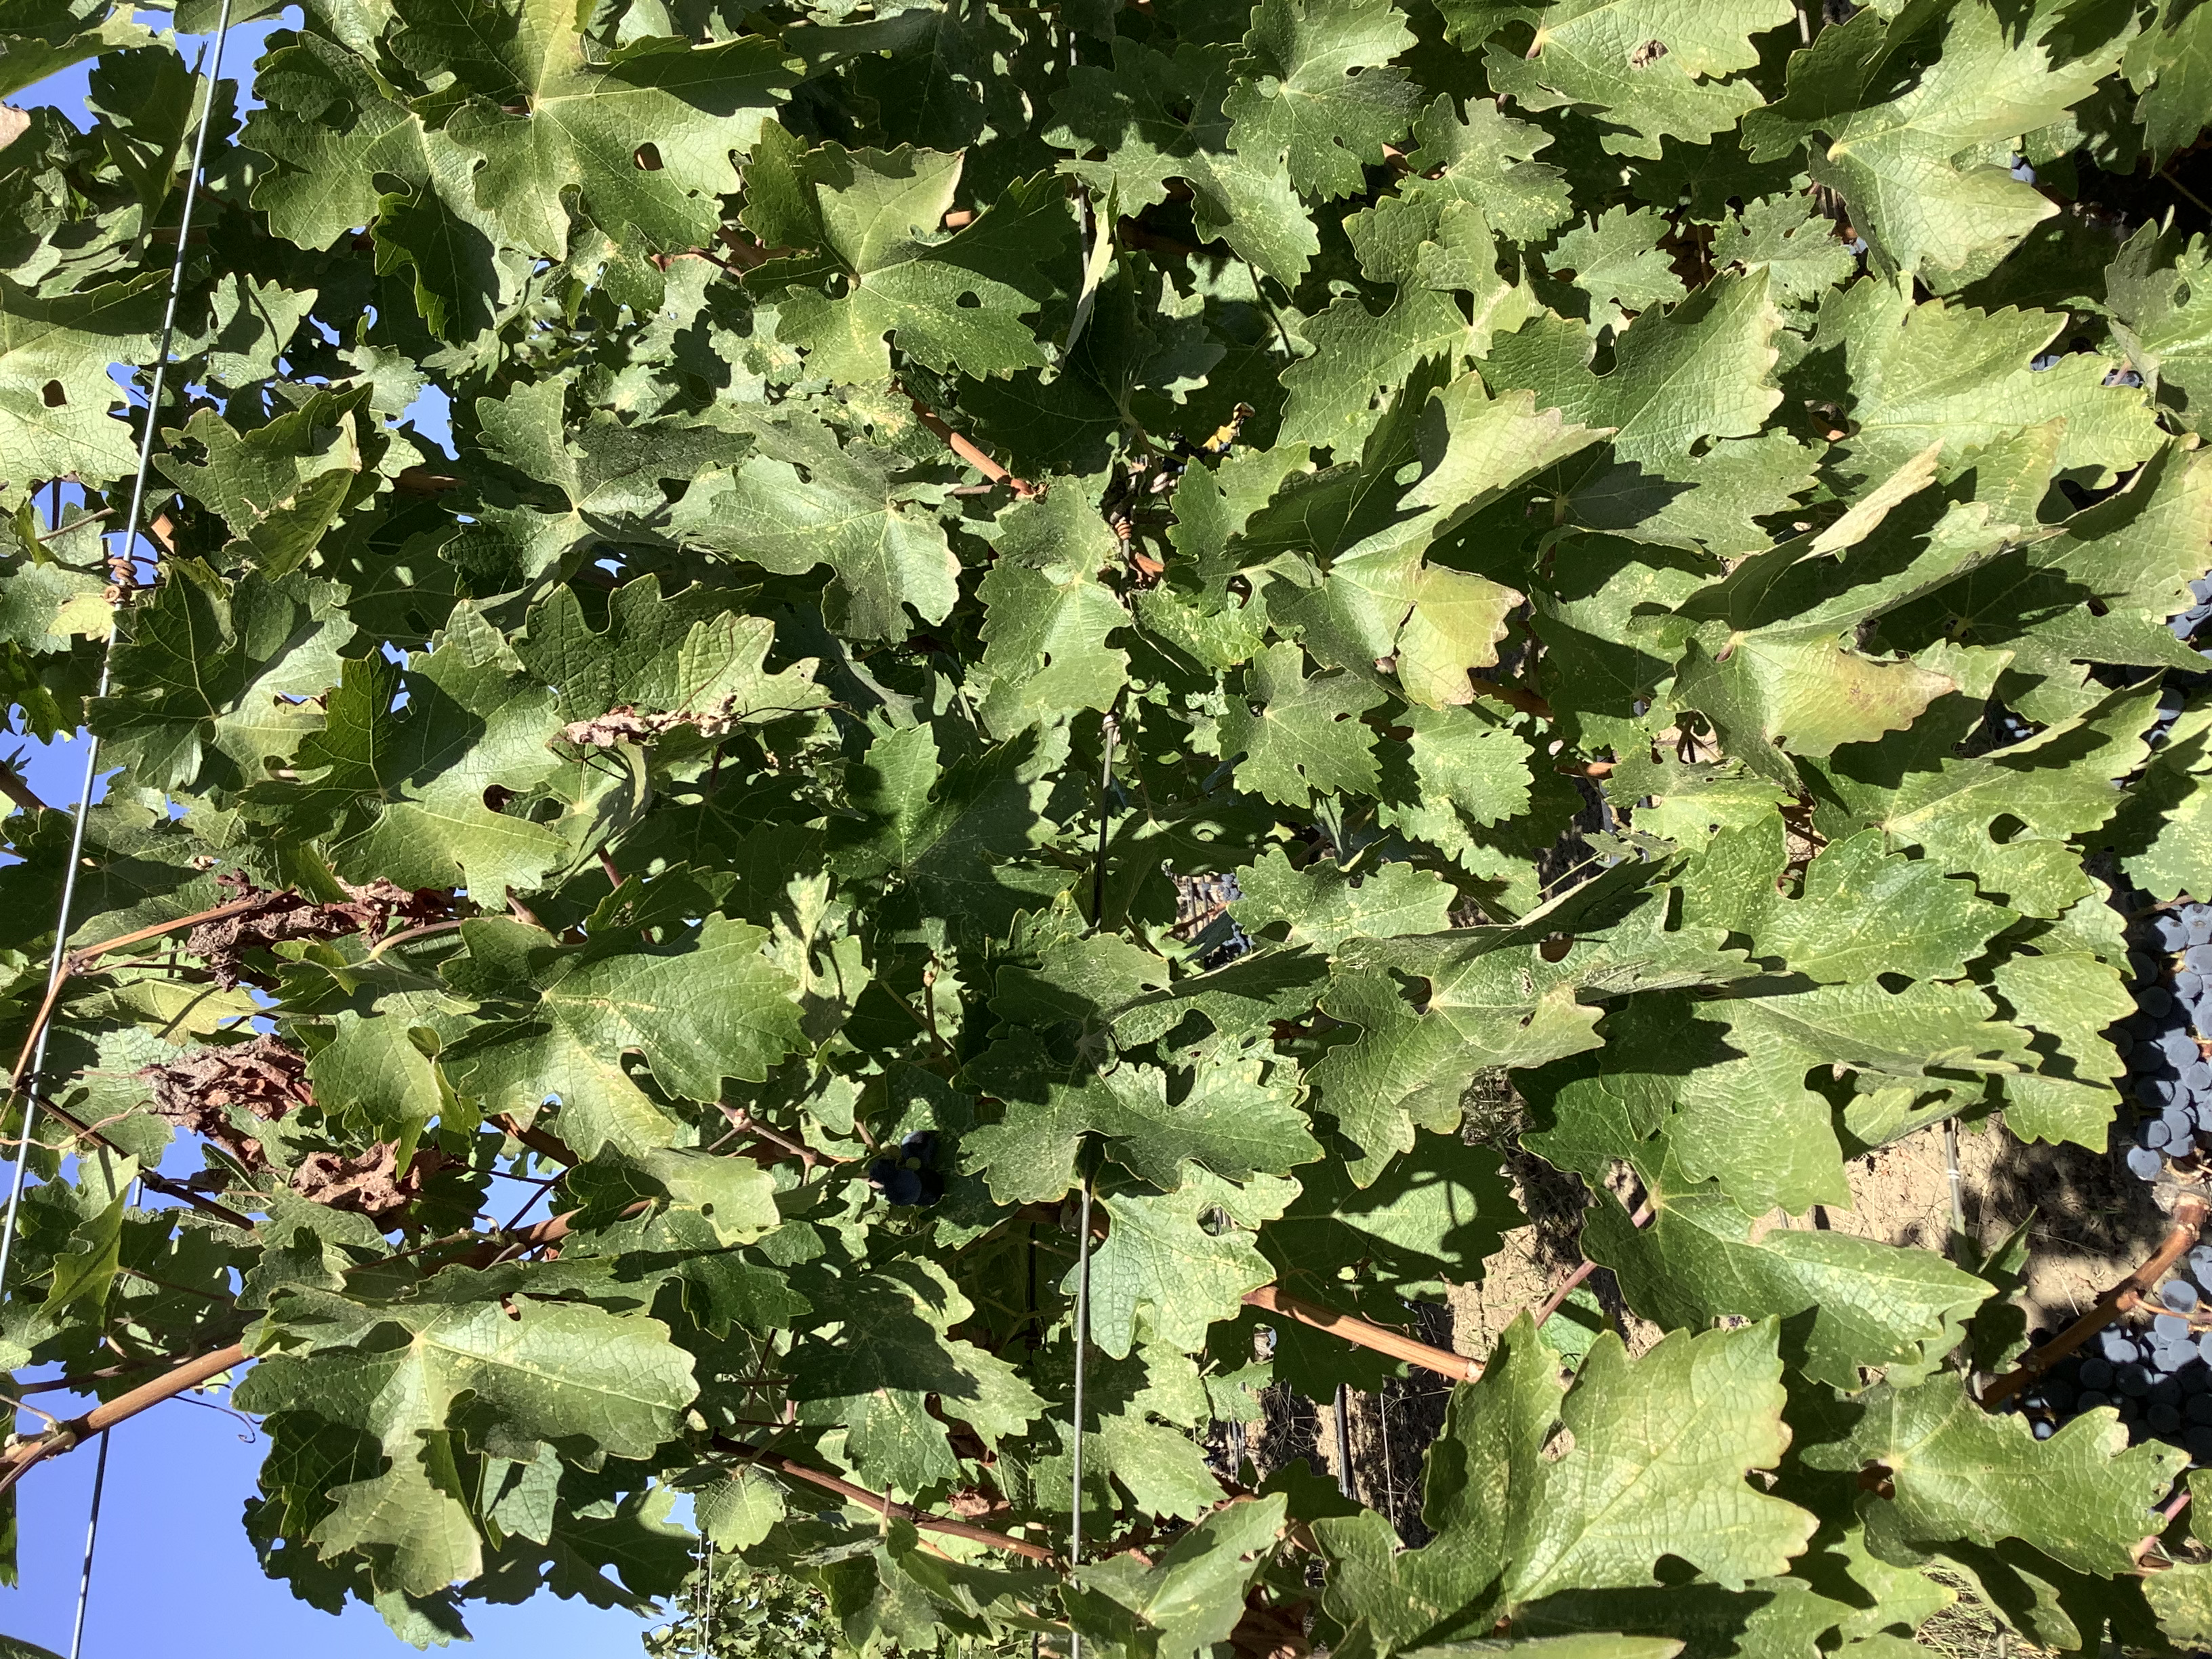
Label: No Virus